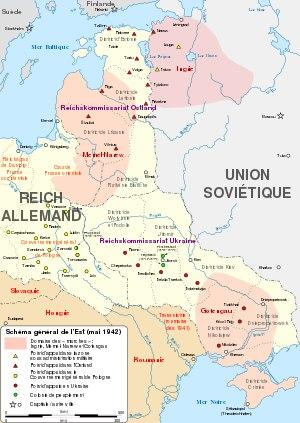
Le Generalplan Ost est un projet nazi d'organisation planifiée du Lebensraum conquis par l'Allemagne en Europe centrale et orientale. Élaboré sur près de trois années, entre la fin de l'année 1939 et les premiers mois de l'année 1943, le Generalplan Ost s'est fixé pour but de redessiner, après la victoire envisagée du Reich, la carte de l'Europe et de réorganiser la société européenne selon des critères raciaux.